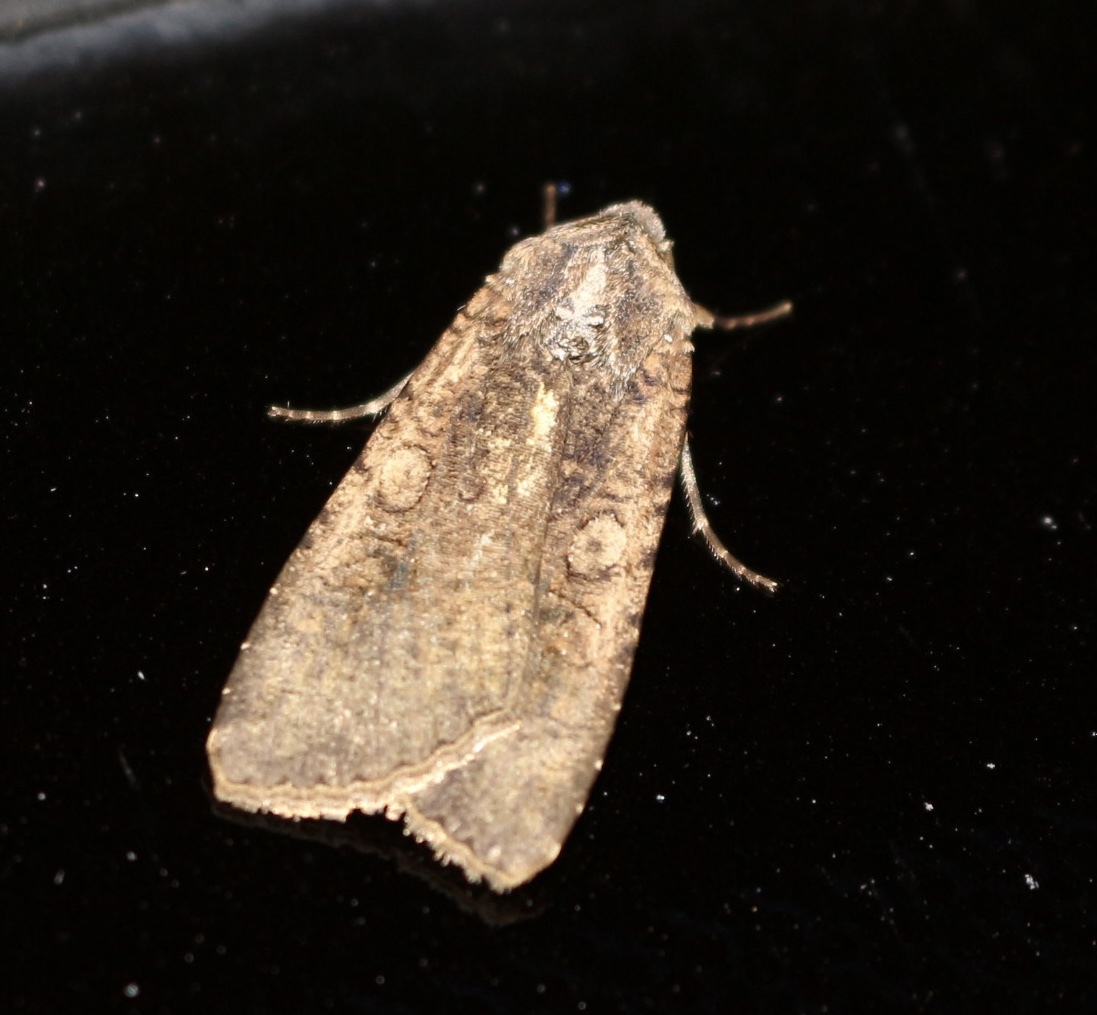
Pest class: cutworms